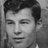
Emotion: neutral